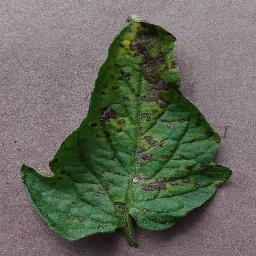
Label: Tomato___Early_blight